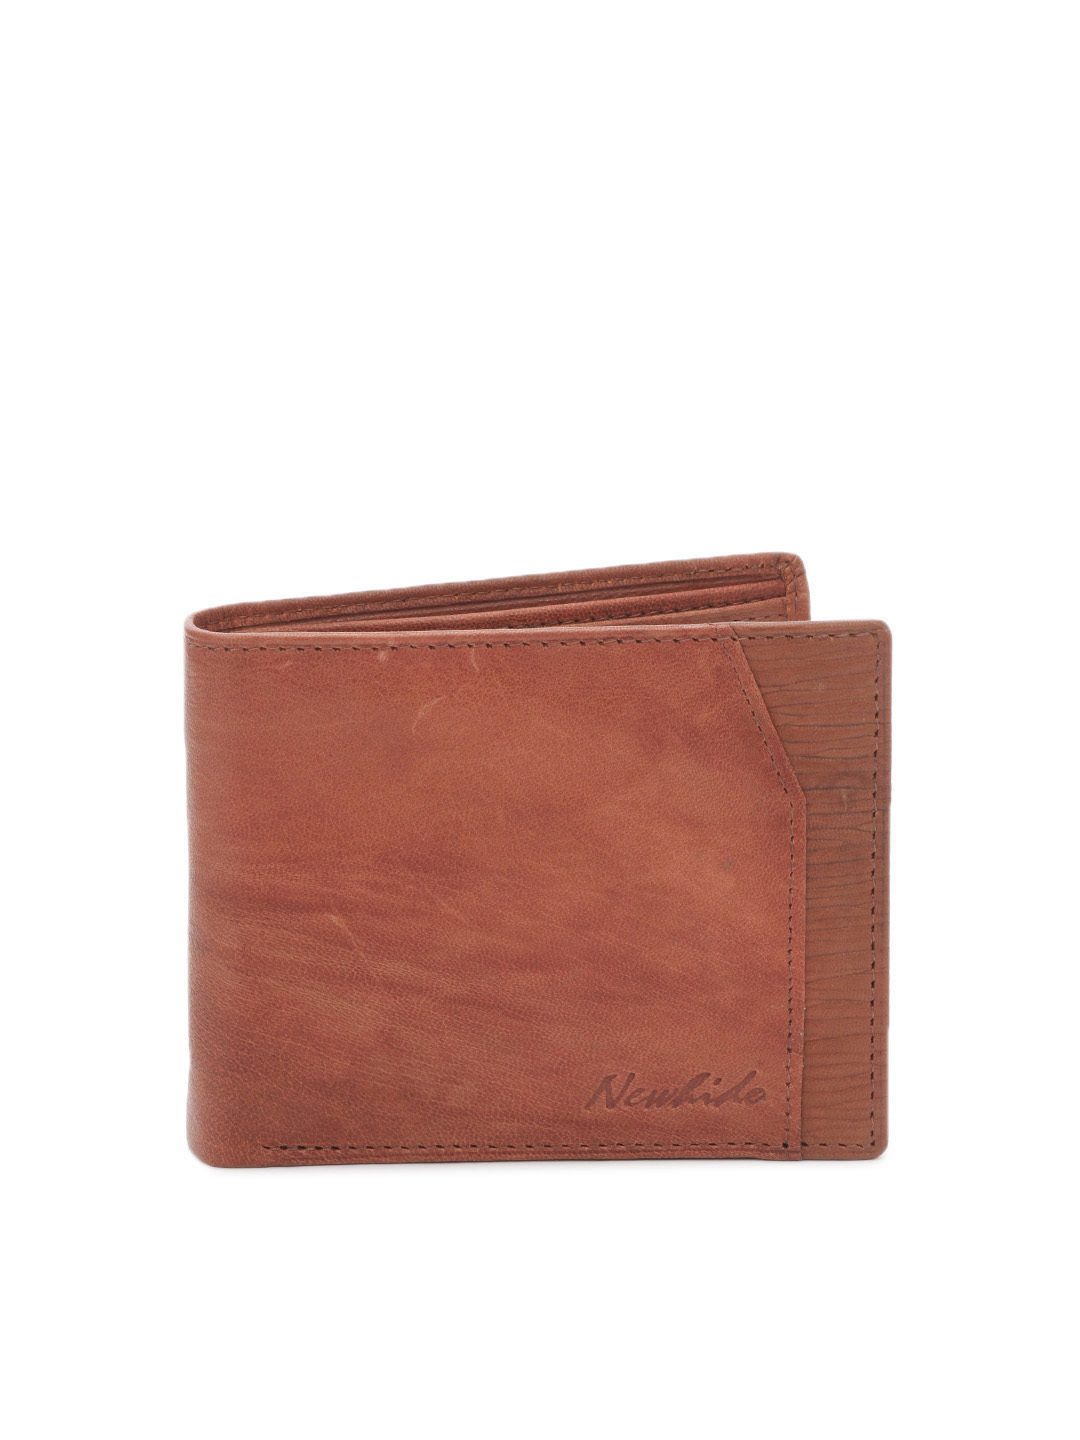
New Hide Men Brown Wallet
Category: Accessories / Wallets / Wallets
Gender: Men
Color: Brown
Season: Summer 2012
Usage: Casual